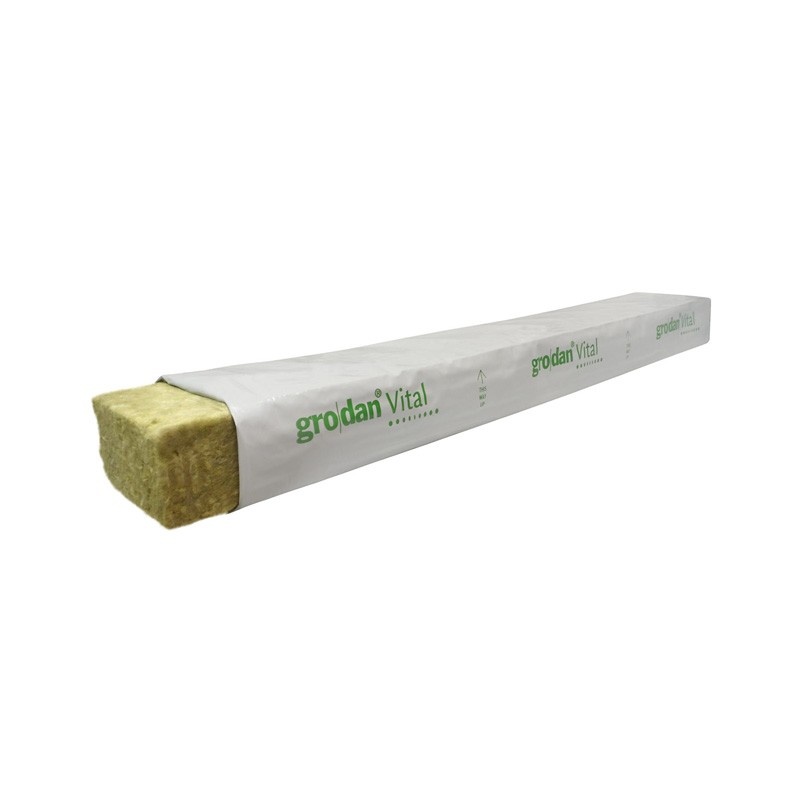
GRODAN PAIN LDR 1000X150X75
Utilisée dans l'horticulture professionnelle (bon marché,réutilisable et stérile), la laine de roche est le substrat qui a depuis longtemps fait ses preuves : - oxygénation optimale au niveau racinaire ; - bonne rétention de l'eau et des éléments nutritifs ; - propriété anti-pourrissement ; - évite les chocs de transplantation. Néanmoins, la laine de roche nécessite quelques précautions d'emploi, surtout à l'état sec. Les ports de masque et de gants sont recommandés puisqu'elle est irritante pour la peau et les voies respiratoires. Humide, elle reste inoffensive. Présentation : pain 100x15cm (pour les transplantations définitives). Précaution : Pour le bouturage arrosez avec une eau au pH ajusté à 5.5.
Brand: Octopus Growshop
Category: Home & Garden > Lawn & Garden > Gardening > Hydroponics > Growing Media > Rockwool